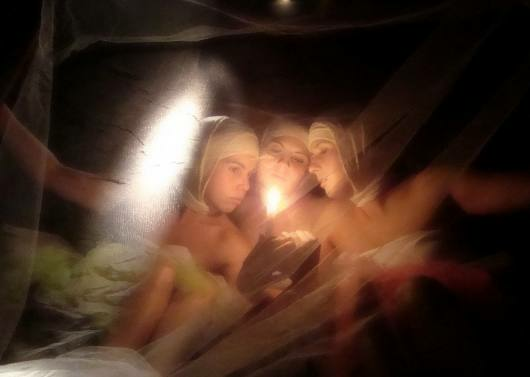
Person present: Yes